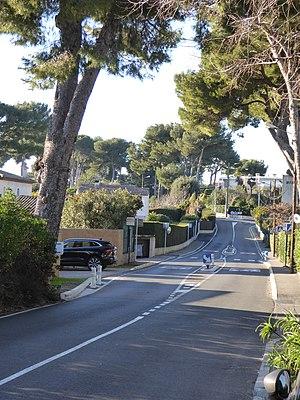
Chemin du Valbosquet
Voici par ordre alphabétique les principaux noms de rues, chemins, boulevards, avenues, places et quartiers de Antibes, commune des Alpes-Maritimes. L'article propose aussi des explications toponymiques.